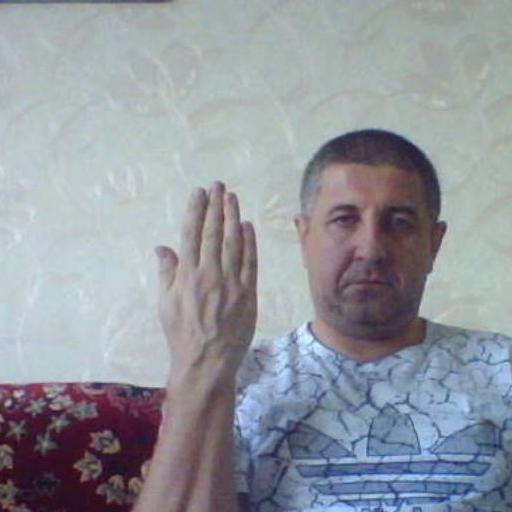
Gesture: stop_inverted